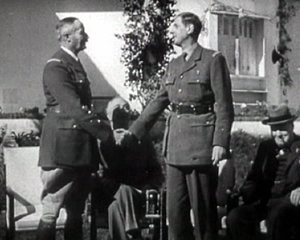
Les commandants des Forces Françaises Libres, le Général Charles de Gaulle serrant la main du Général Henri Giraud devant Franklin Roosevelt et Winston Churchill (Conférence de Casablanca 14 Janvier 1943). Capture d'écran du film de propagande de l'Armée Américaine de 1943 Divide and Conquer (Why We Fight #3) réalisé par Frank Capra et basé en partie sur des archives des actualités de l'époque, des animations, des reconstitutions de scènes, et du matériel de propagande capturé provenant des deux bords.
Charles de Gaulle [ ʃaʁl də ɡol], communément appelé le général de Gaulle ou parfois simplement le Général, né le 22 novembre 1890 à Lille et mort le 9 novembre 1970 à Colombey-les-Deux-Églises, est un militaire, résistant, homme d'État et écrivain français.
L'Armée française de la Libération est l'Armée française réunifiée, résultant de la fusion de l'Armée d'Afrique giraudiste et des FFL gaullistes, qui, après avoir participé aux campagnes de Tunisie et d'Italie, débarque avec les Alliés pour reconquérir la France en 1944 et qui entre en 1945 en Allemagne pour obtenir sa capitulation et l'occuper jusqu'en 1955.
Casablanca est une ville située au centre-ouest du Maroc. Capitale économique du pays et plus grande ville du Maghreb par la population, elle est située sur la côte atlantique, à environ 80 km au sud de Rabat, la capitale administrative.
La situation politique dans les territoires français d'Afrique, en 1942 et 1943, est complexe et instable.
L’empire colonial français a connu, pendant la période 1940-1945 de la Seconde Guerre mondiale, une situation évolutive et contrastée. À l'issue de la bataille de France, la métropole a été occupée par l'Allemagne nazie et l'Italie. Selon l'armistice du 22 juin 1940, les divers territoires du second espace colonial français – incluant l'actuelle France d'outre-mer – restaient sous la souveraineté du nouveau gouvernement de Vichy. À de rares exceptions près, comme le Protectorat français de Tunisie à partir de la fin 1942, les territoires de l'Empire français n'ont pas été occupés par la Wehrmacht. Dès l'été 1940, des colonies et des territoires d'outre-mer commencent à se rallier à la France libre. Des réseaux de résistance se mettent également en place, notamment en Algérie française. À la mi-1943, l'intégralité du territoire colonial et d'outre-mer a basculé dans le camp de la résistance, à l'exception de quelques possessions asiatiques, dont la principale est l'Indochine française. Ce dernier territoire occupe une place particulière, étant concerné par les visées de l'empire du Japon.
Le général Henri Giraud, né le 18 janvier 1879 à Paris 13ᵉ et mort le 11 mars 1949 à Dijon, est un militaire et homme politique français, général de brigade à partir de 1930, puis général d'armée à partir de 1936. Henri Giraud sert durant la Première Guerre mondiale, la guerre du Rif et la Seconde Guerre mondiale. Dans le cadre de ce dernier conflit, il tient un rôle important dans le processus qui mène à la libération de la France.
L'histoire des Juifs en Algérie remonte à l’Antiquité, sans qu’il soit possible de retracer avec certitude l'époque et les circonstances de l’arrivée des premiers Juifs dans le territoire de l’actuelle Algérie. Plusieurs vagues d'immigration ont en tout cas contribué à accroître sa population. Il est possible qu'il y ait eu des Juifs à Carthage et dans le territoire actuel de l'Algérie avant la conquête romaine mais le développement des communautés juives est lié à la présence romaine. Les révoltes juives des Iᵉʳ et IIᵉ siècles en terre d'Israël et en Cyrénaïque ont certainement causé l'arrivée d'immigrants juifs en provenance de ces contrées. Le prosélytisme juif parmi les Berbères est un fait historique établi, mais son importance reste débattue.
La période dite de l’Algérie française, ou de l’Algérie coloniale, va, dans l'histoire de l'Algérie, de 1830, avec la prise d'Alger, à 1962, avec l'indépendance du pays. Cette période est parfois aussi désignée, dans son ensemble, comme celle de la colonisation, de la présence ou de l'occupation française de l'Algérie.
La France libre est le régime de résistance extérieure fondé à Londres par le général de Gaulle à la suite de son appel du 18 juin 1940. La veille, le lundi 17 juin, face à la progression allemande, Philippe Pétain, chef du gouvernement de la IIIᵉ République avait appelé l’armée française à cesser les combats pendant les négociations de l'armistice avec les Allemands, qui les signèrent cinq jours plus tard, le samedi 22 juin.
La conférence de Casablanca ou conférence d'Anfa est une conférence interalliée qui s'est tenue du 14 au 24 janvier 1943 à l'hôtel Anfa de Casablanca au Maroc afin de préparer la stratégie des Alliés après la Seconde Guerre mondiale.